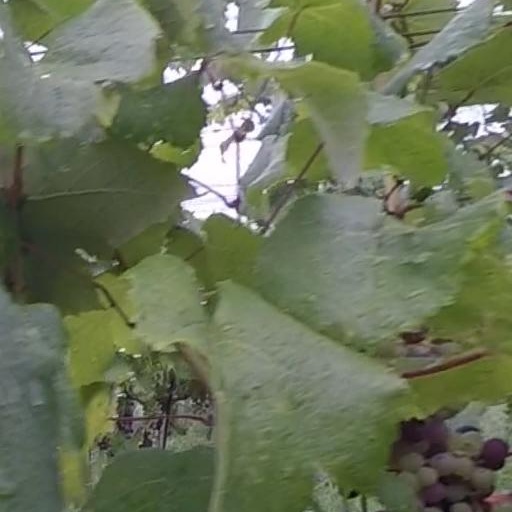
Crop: grape